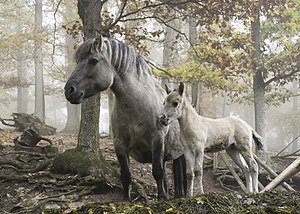
Føl
Et hesteføl med sin moder. Føllet har i forhold til den voksne hest lange ben og en mindre krop.
Et føl er en hests unge. Ordet bruges også om andre dyrearters unger: girafføl, zebraføl, æselføl osv.